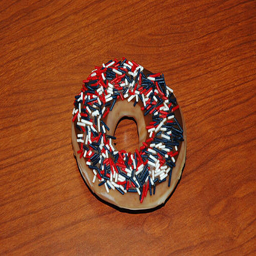
A doughnut is covered with sprinkles and chocolate.
A doughnut covered with icing and sprinkles sitting on a table.
A donut with red, white, and black sprinkles.
An iced doughnut with sprinkles sitting on a table.
a plain donut covered with red, white, and blue sprinkles